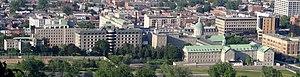
Campus du Hôtel-Dieu de Montréal
L'Hôtel-Dieu de Montréal est l'un des premiers hôpitaux d'Amérique du Nord et le deuxième de la Nouvelle-France après l'Hôtel-Dieu de Québec fondé en 1639. Toujours en activité, il fut inauguré le 8 octobre 1645 par Jeanne Mance. Il a d'abord été situé dans le Vieux-Montréal. Il fut relocalisé entre 1859 et 1861 près du mont Royal, à l'angle de l'avenue des Pins et de la rue Saint-Urbain. Cet hôpital restera pour toujours un élément fort du patrimoine religieux du Québec.